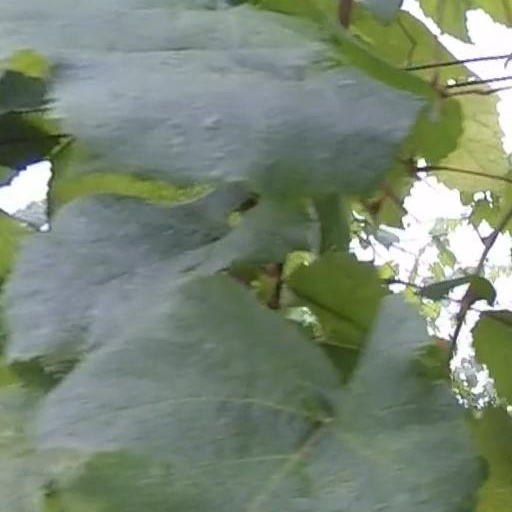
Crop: grape